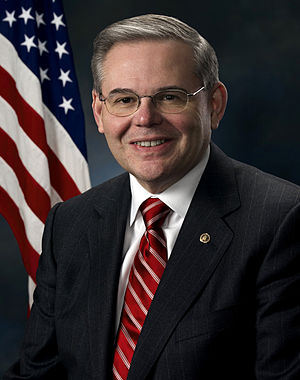
Bob Menendez
Bob Menendez er en amerikansk demokratisk senator som repræsenterer delstaten New Jersey. Han er uddannet jurist. Menendez var ordfører i Union City fra 1986 til 1992. Han blev valgt ind i Repræsentanternes hus i 1992 og genvalgt seks gange. Han blev så valgt ind i senatet i 2006, efter at senator Jon Corzine stillede op til valget som guvernør. Han blev genvalgt i 2012 og 2018.